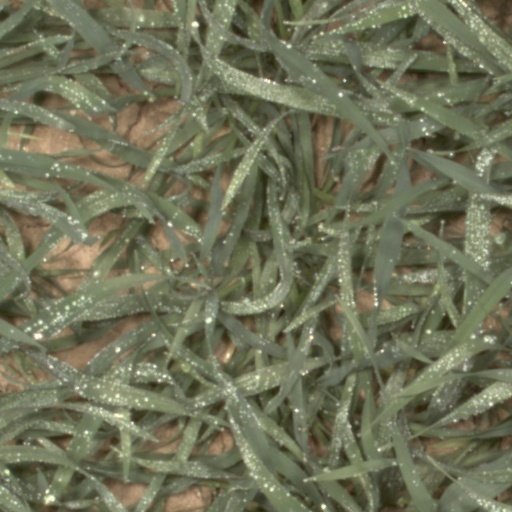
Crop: wheat